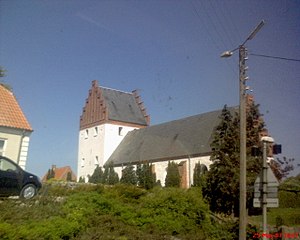
Vester Hæsinge Kirke
Vester Hæsinge Kirke
Vester Hæsinge Kirke
Vester Hæsinge Kirke er en kirke i Vester Hæsinge Sogn på Sydfyn.